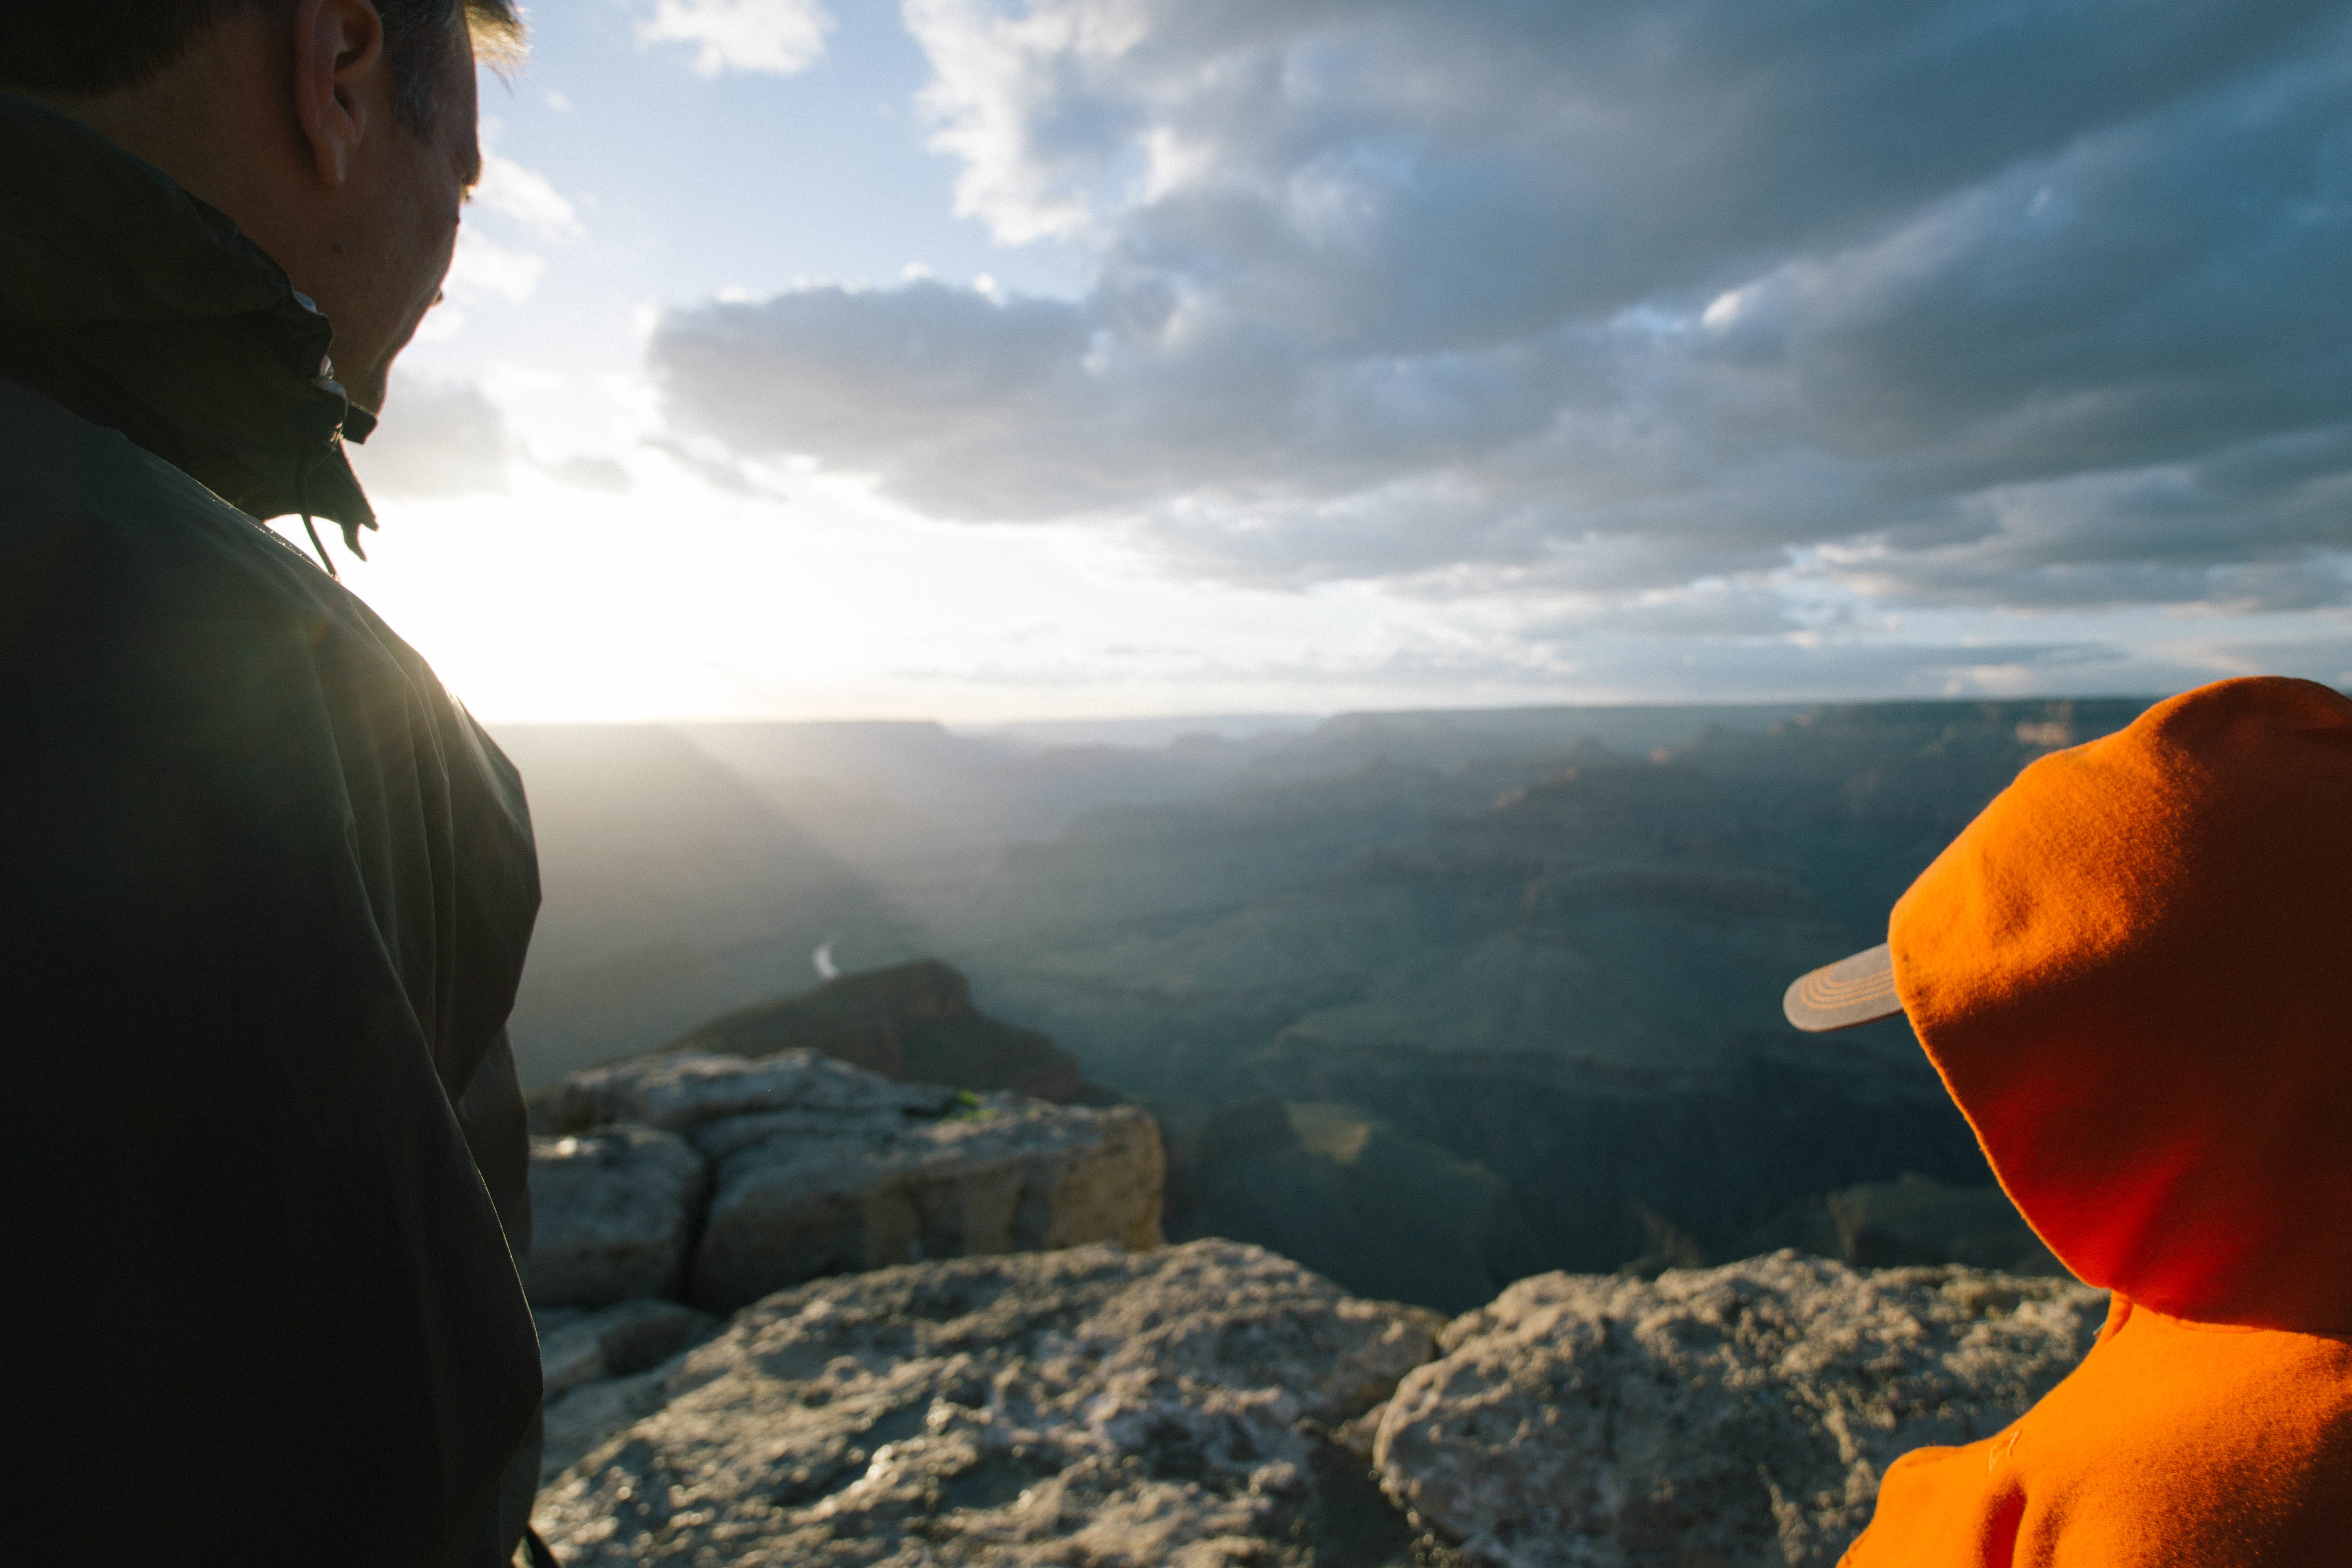
sea, horizon, mountain, cloud, sky, sunlight, adventure, mountain range, extreme sport, summit, mountaineering, sports, atmosphere of earth, mountainous landforms